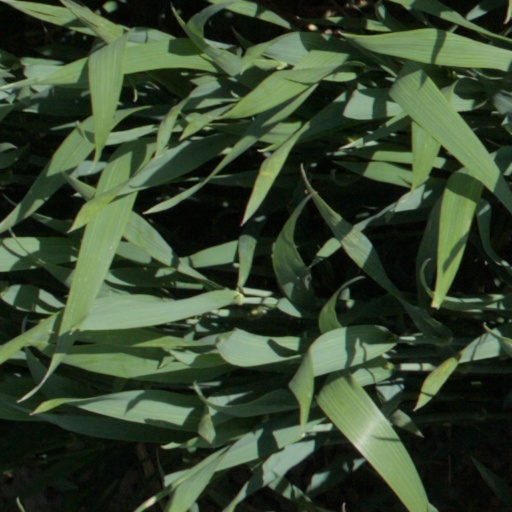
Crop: wheat